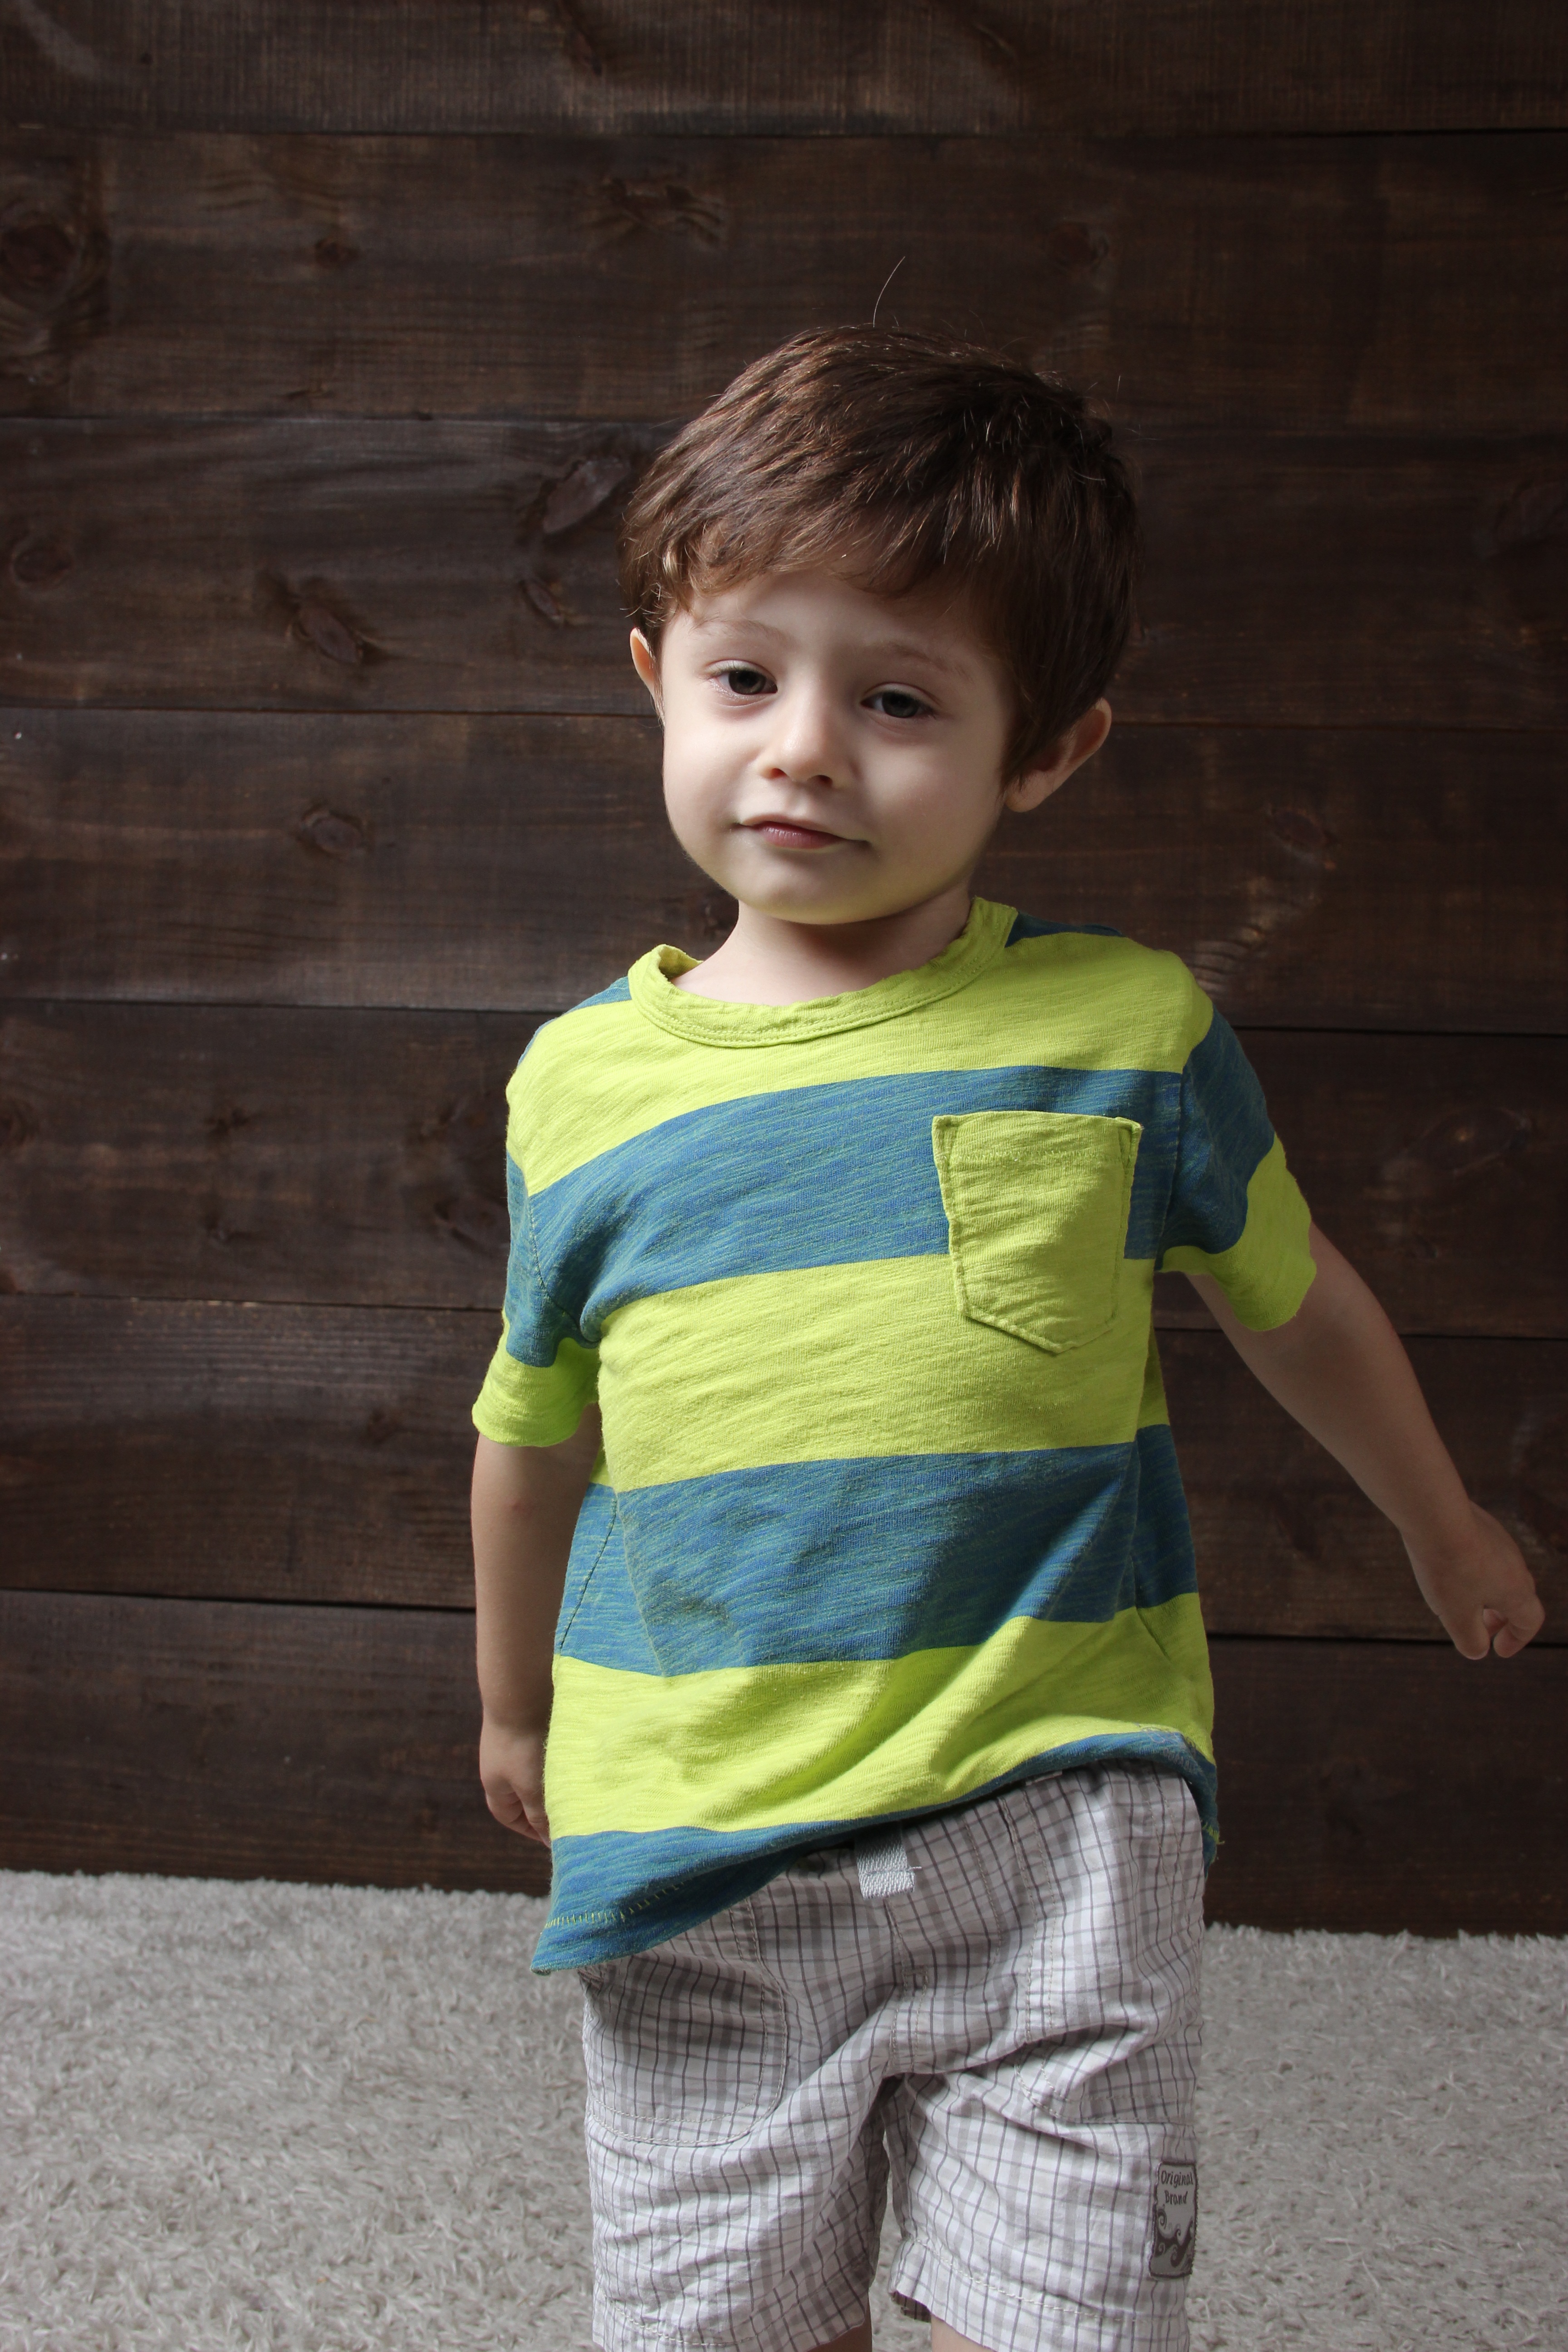
person, people, girl, play, boy, male, portrait, spring, green, color, sitting, child, blue, yellow, facial expression, smile, infant, toddler, pose, children's day, human positions